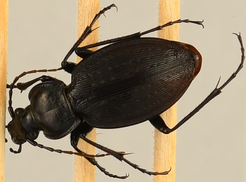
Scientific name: Carabus goryi
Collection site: Harvard Forest Site (HARV), plot HARV_010